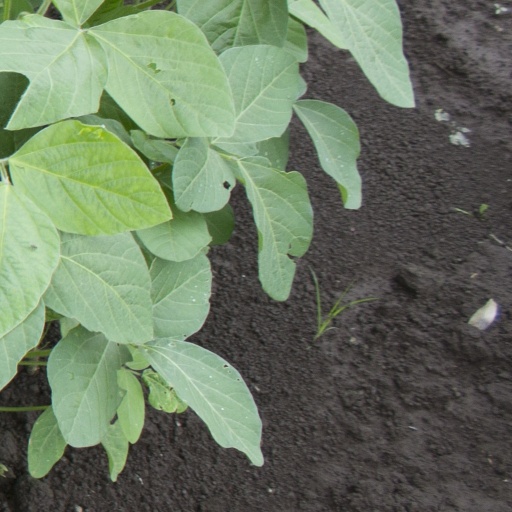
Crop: soybean